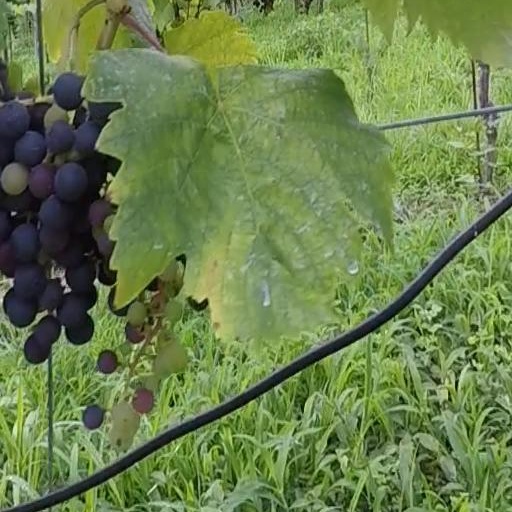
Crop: grape